Balloch Castle

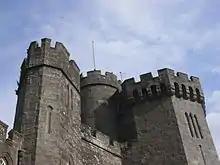
Ornamental crenellations and blind arrow-slits

In 1830, Buchanan purchased the adjacent estate of Boturich, including a ruined castle north of Balloch Castle. He again engaged Robert Lugar to rebuild the castle, which he then occupied, selling Balloch. The latter passed through several owners in the 19th century, including Mr Gibson Stott, who made further improvements to the parks, and the Denniston-Brown family. The estate, comprising , was purchased in 1915 by the Corporation of the City of Glasgow, the predecessor of the current city council, to provide publicly accessible open space. Although still owned by Glasgow City Council, the park and house have been leased to Dunbarton District Council, and its successor West Dunbartonshire Council, since 1975. It was registered as a country park in 1980. The house has been a category A listed building since 1971.